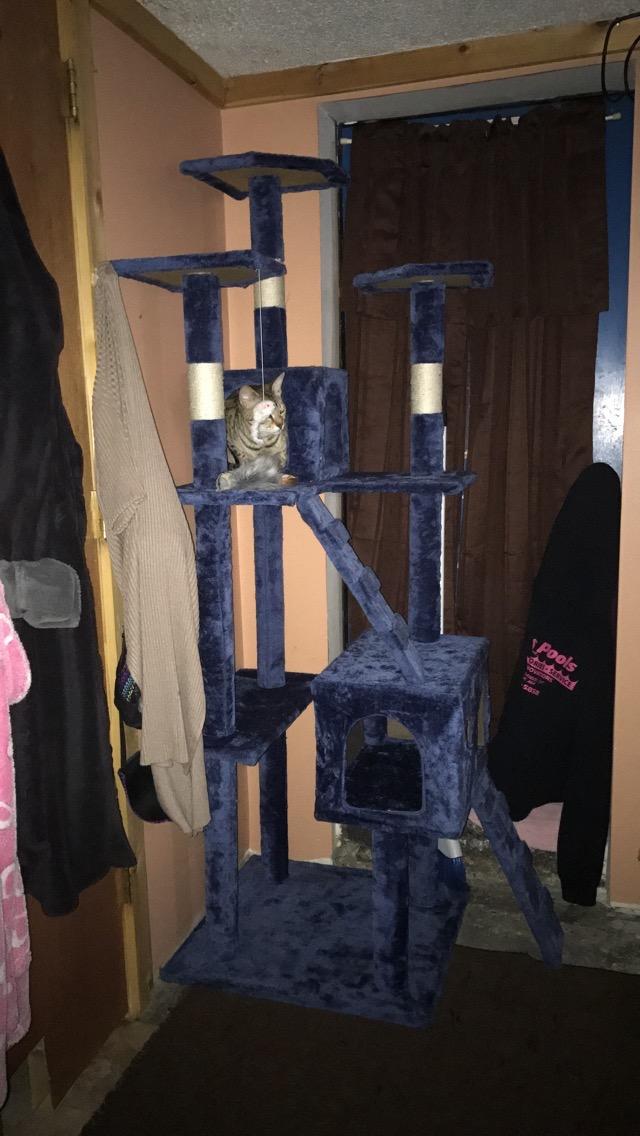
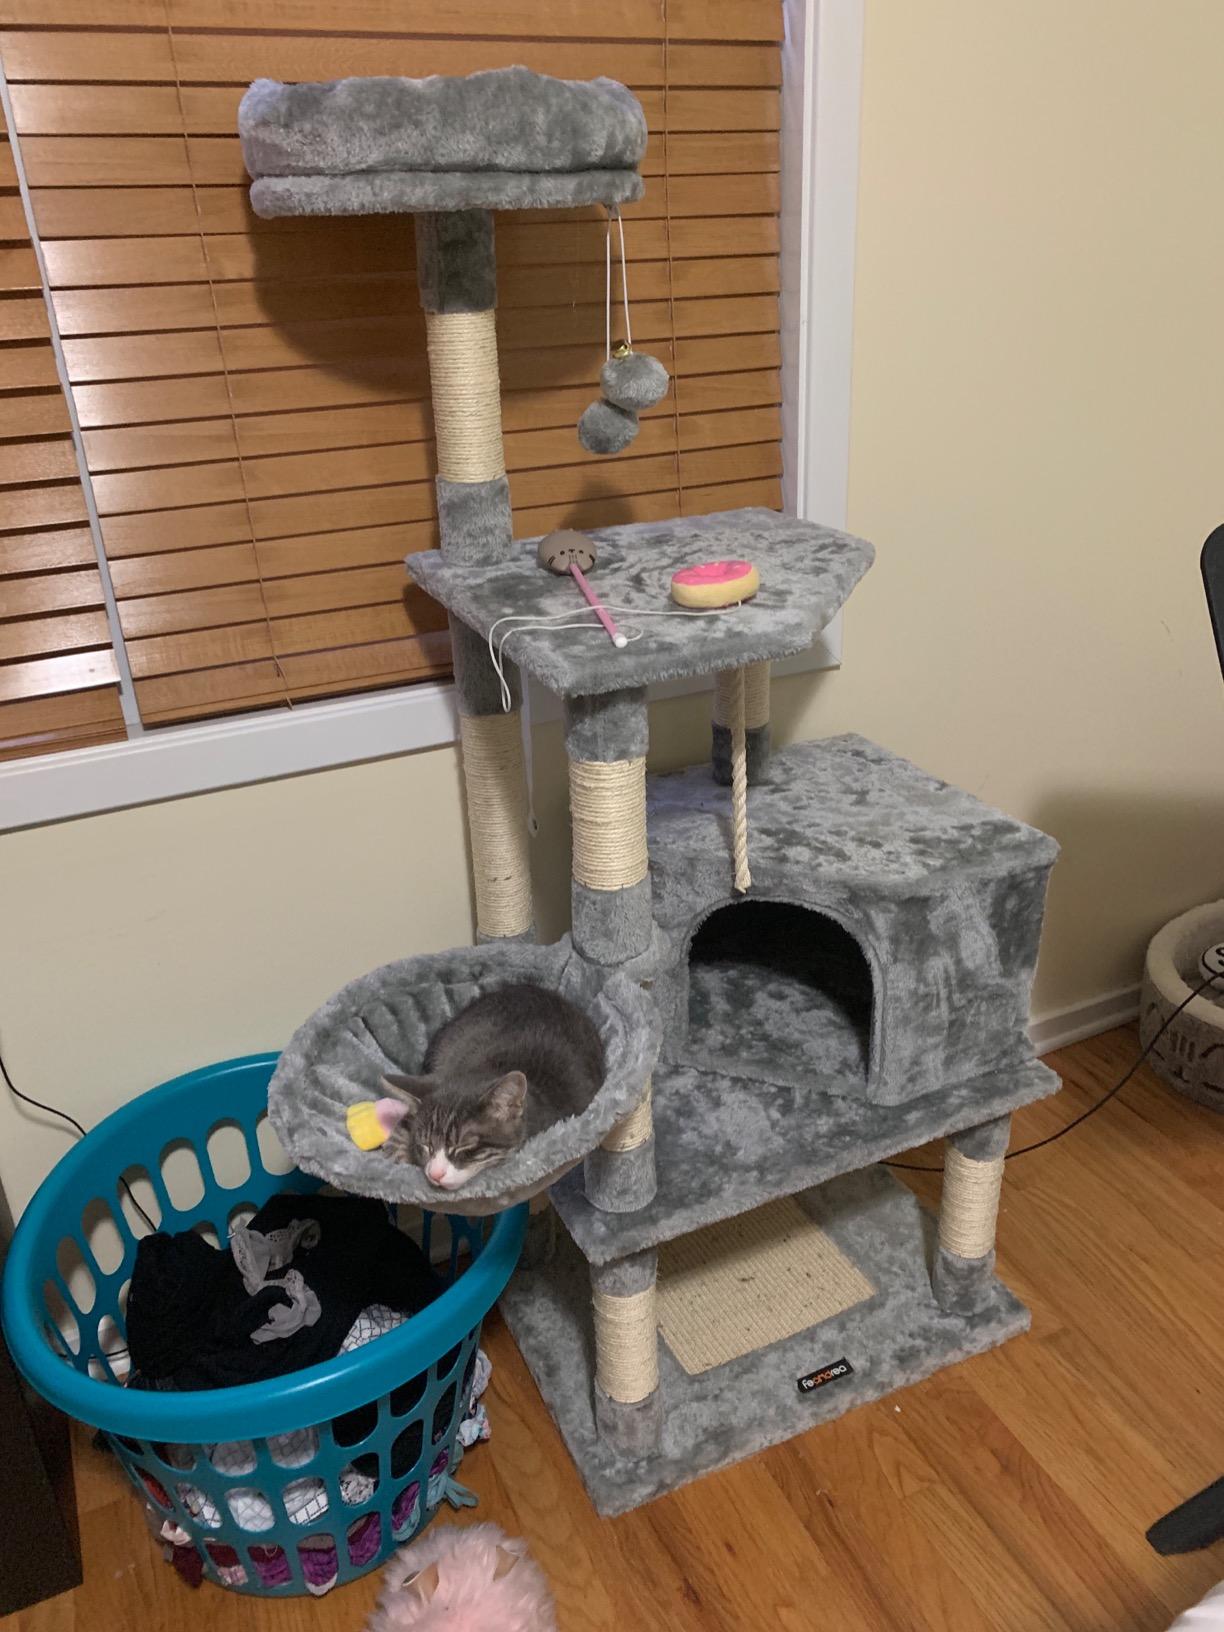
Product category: items_cat tree
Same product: no